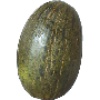
Label: Melon Piel de Sapo 1